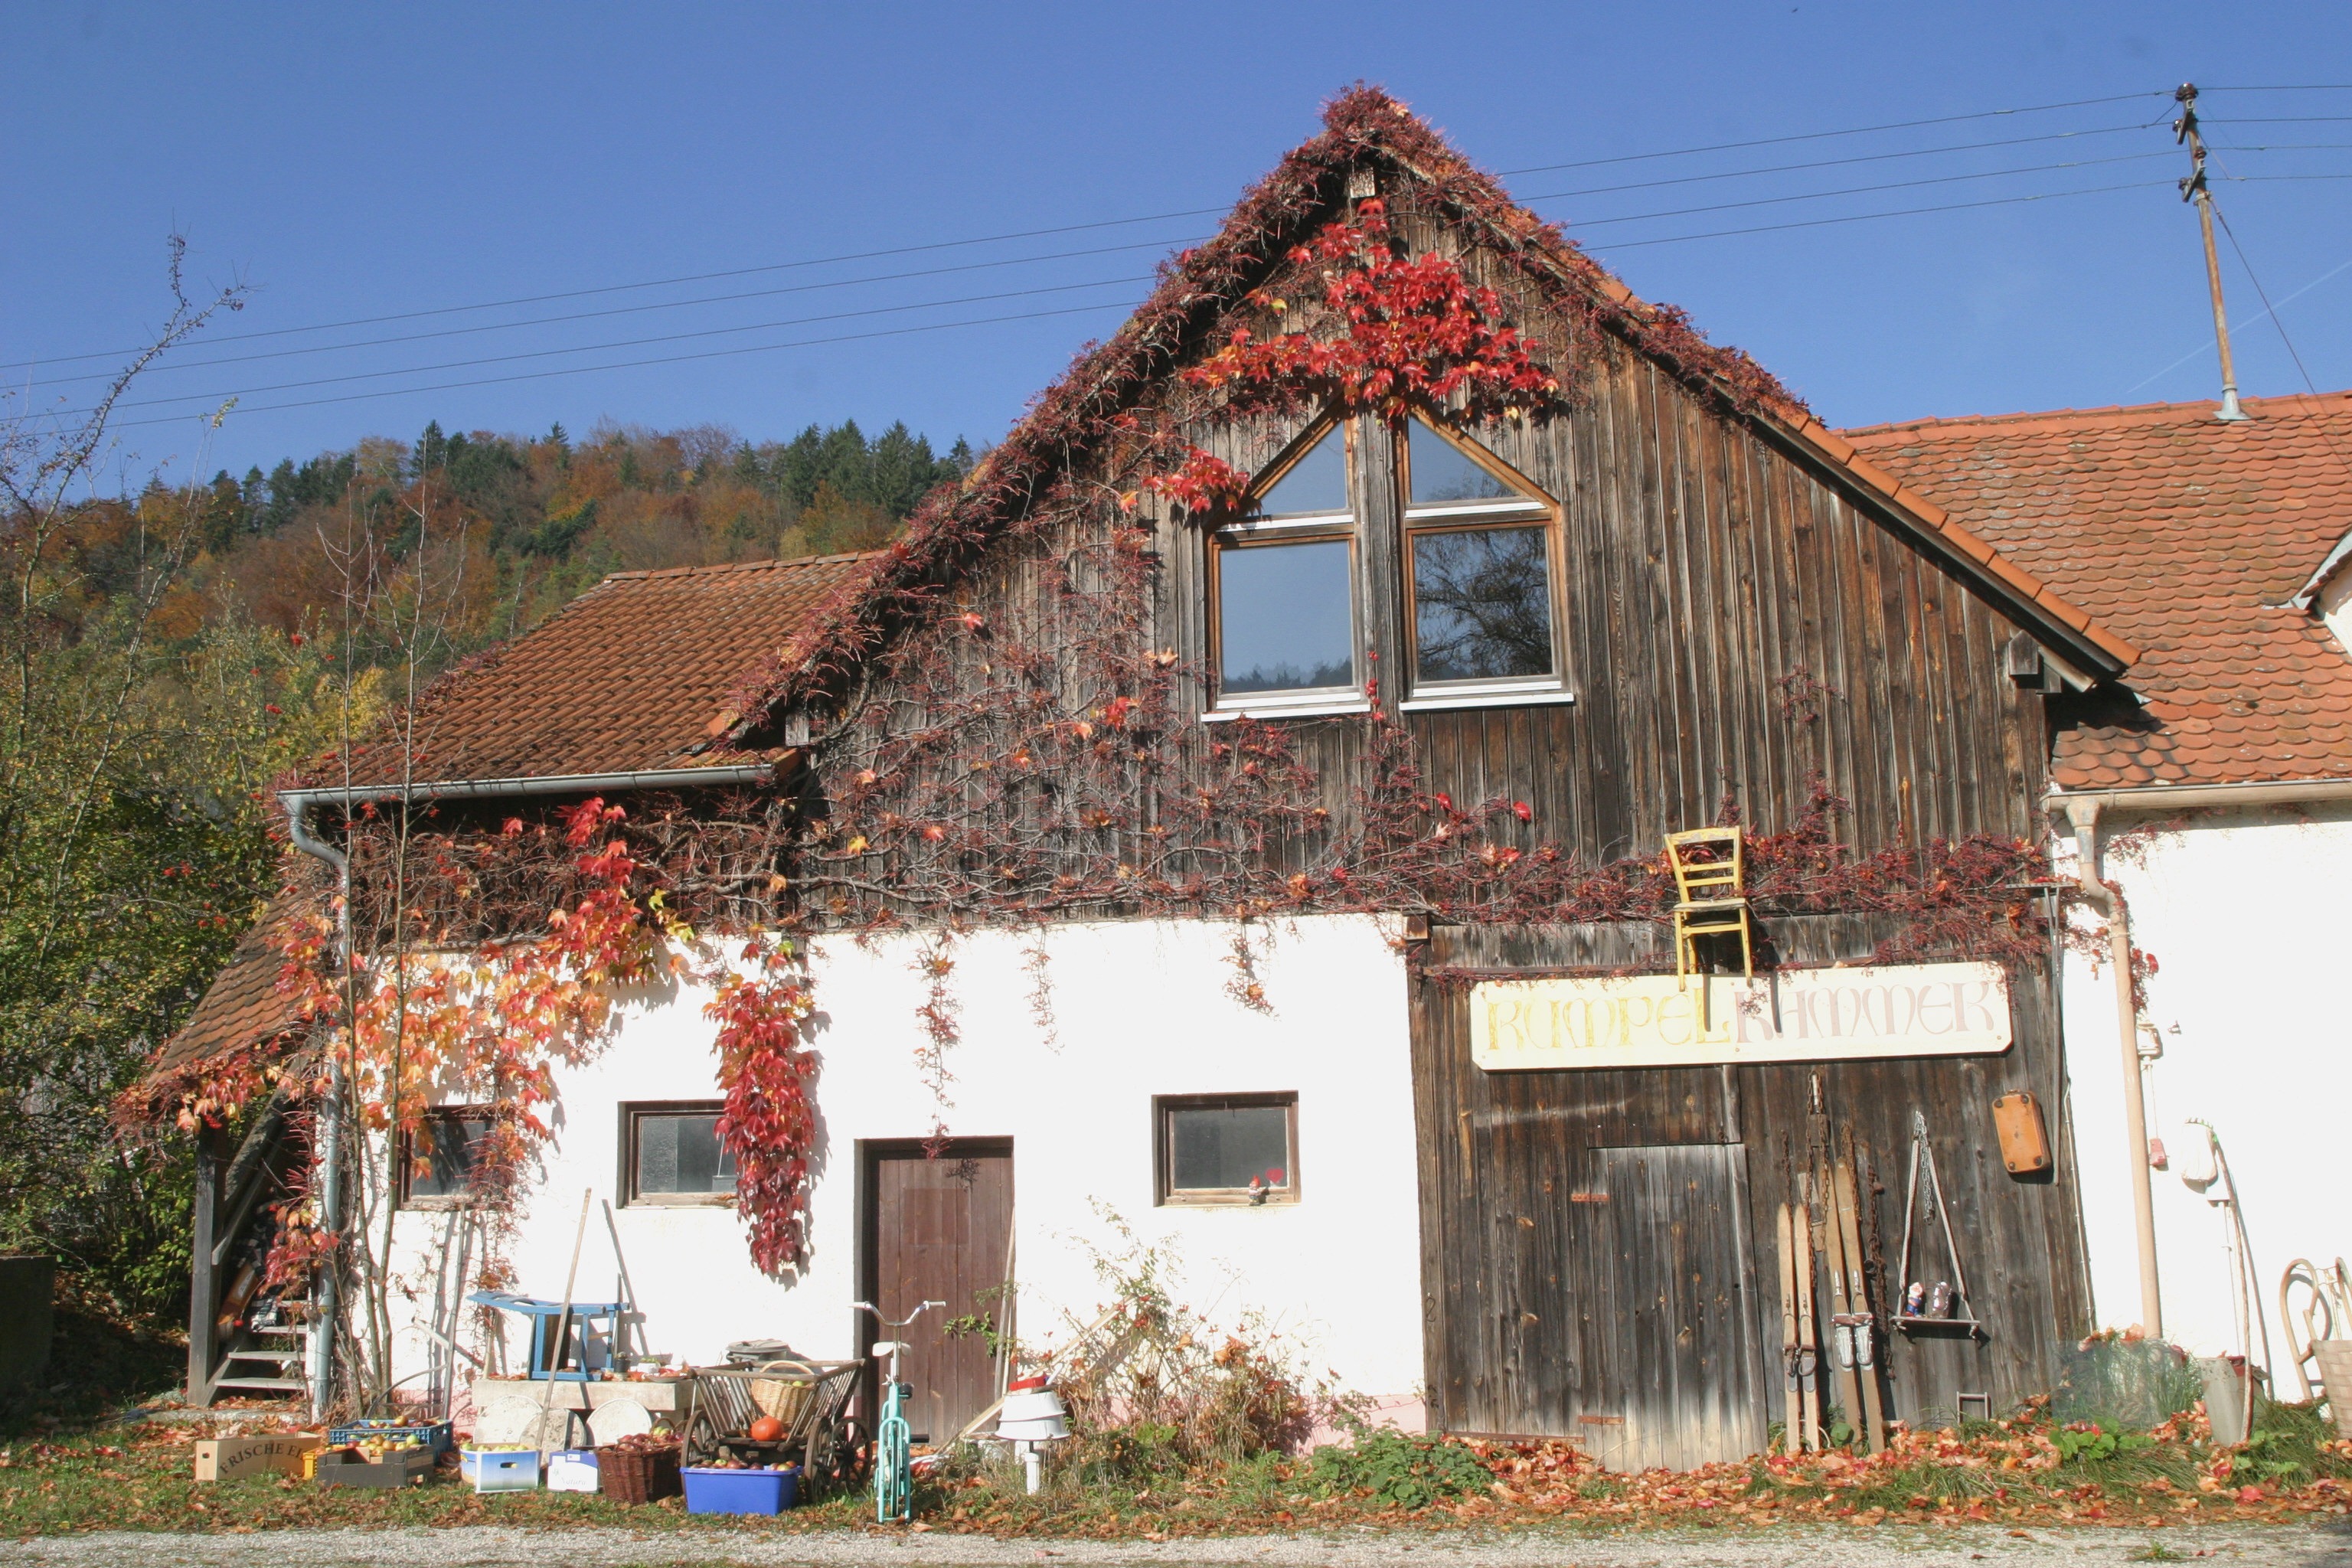
apple, fruit, house, roof, building, barn, home, hut, village, shack, cottage, pears, log cabin, rural area, street vending, upper palatinate, residential area, altm hl valley, dietfurt, t ging